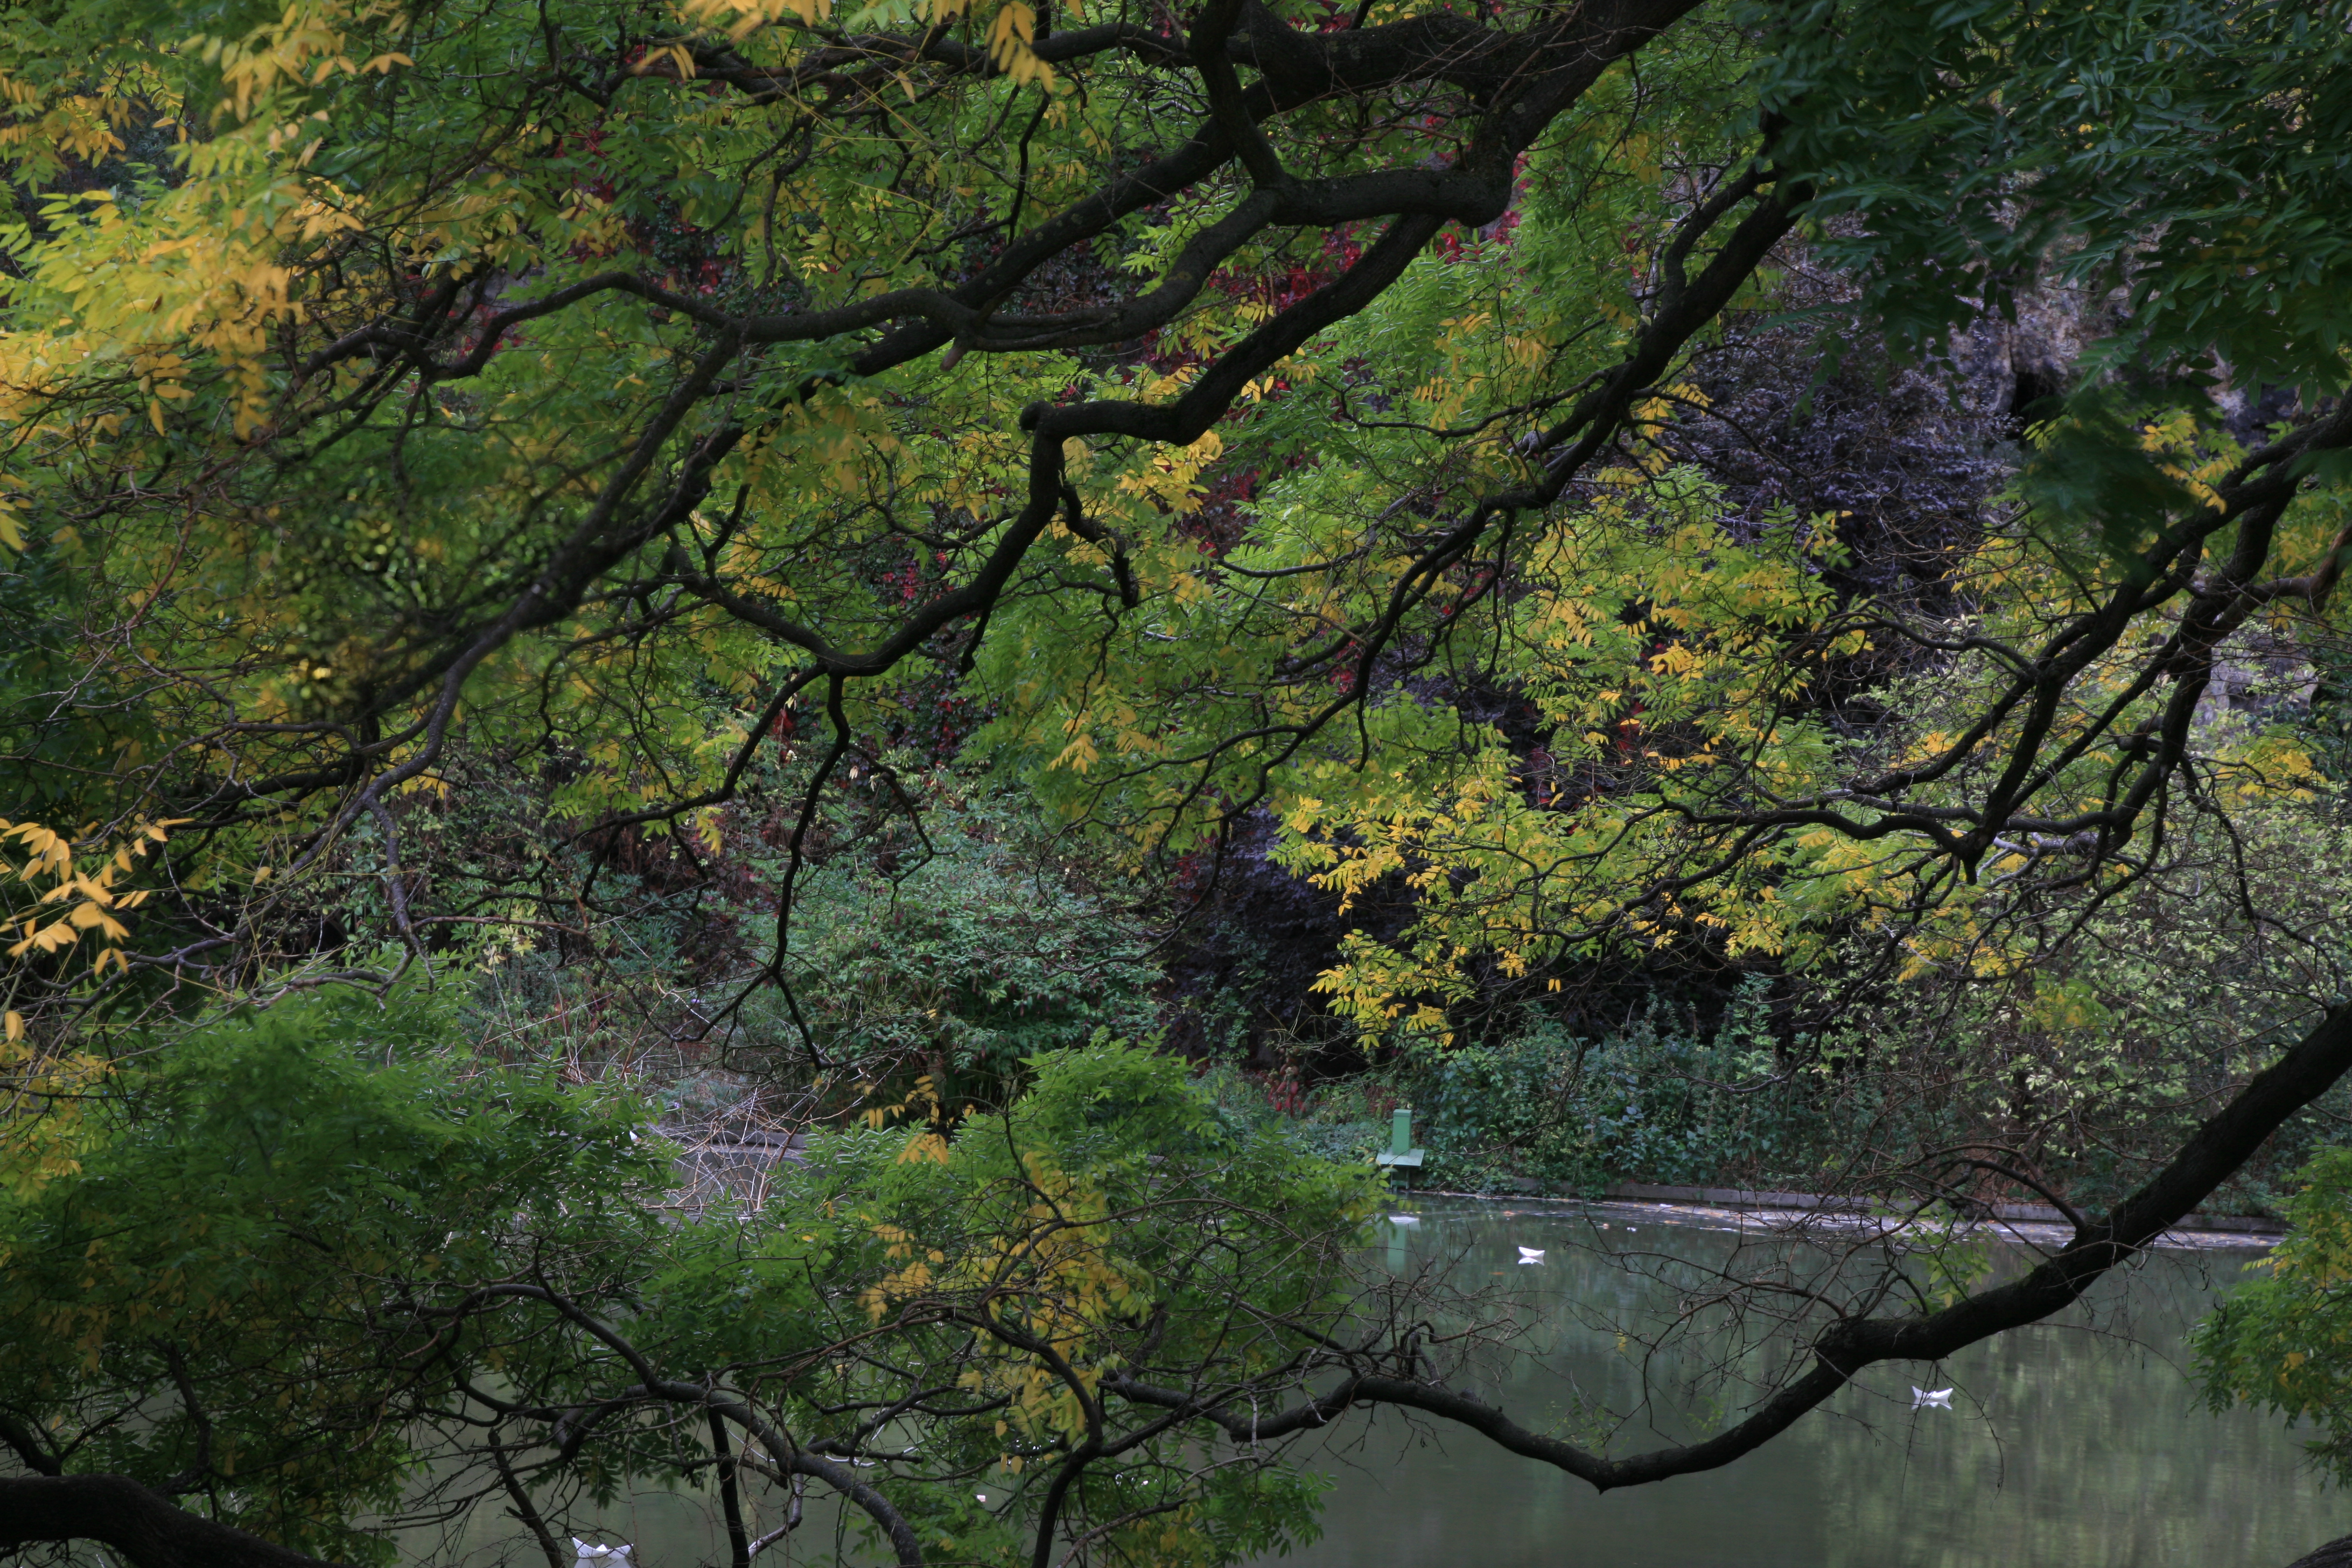
tree, nature, forest, wilderness, branch, plant, leaf, flower, lake, paris, river, pond, france, stream, green, reflection, jungle, autumn, park, cool image, lac, vegetation, rainforest, deciduous, wetland, parc, arbol, arbre, see, meer, woodland, parque, baum, habitat, ecosystem, parco, parigi, nuitblanche, parijs, whitenight, pary, butteschaumont, parcdesbutteschaumont, biome, old growth forest, natural environment, woody plant